Vanaz metro station

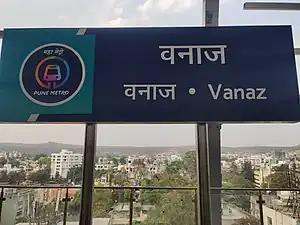

Vanaz is the elevated western terminal metro station on the East-West corridor of the Aqua Line of Pune Metro in Pune, India. The station was opened on 6 March 2022 as an inauguration of Pune Metro. From March 2022 to August 2023, the Aqua Line was operational between Vanaz and Garware College. The extended section between Garware College to Ruby Hall Clinic was inaugurated on 1 August 2023. So the metro operated from Vanaz to Ruby Hall Clinic. Later the remaining stretch was completed and the line operates till Ramwadi from 6 March 2024.